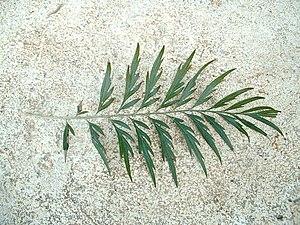
Grevillea robusta, communément appelé le chêne soyeux d'Australie ou chêne gris, est le plus grand représentant du genre Grevillea.